Hartley Colliery disaster

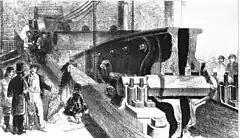
Drawing of the fractured cast iron beam, from the "Illustrated London News", 1 February 1862

The Hartley Colliery disaster (also known as the Hartley Pit disaster or Hester Pit disaster) was a coal mining accident in Northumberland, England, that occurred on 16 January 1862 and resulted in the deaths of 204 men and children. The beam of the pit's pumping engine broke and fell down the shaft, trapping the men below. The disaster prompted a change in British law that required all collieries to have at least two independent means of escape.